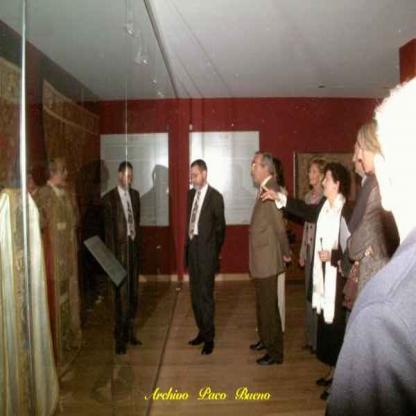
Scene: Indoor